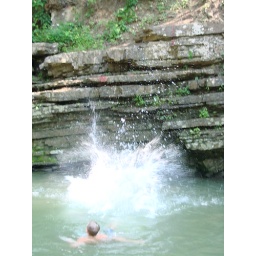
A kid landing in the water of the swimming hole in the North Fork of the Shenandoah River.